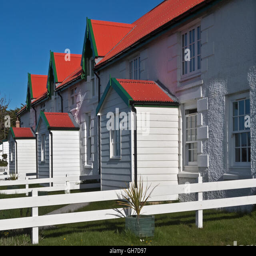
red roofed houses on the seafront